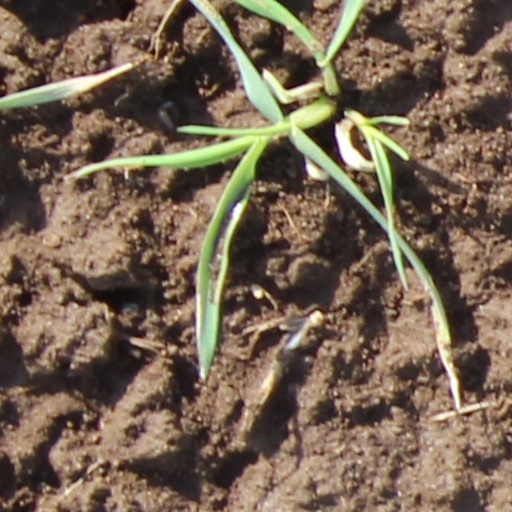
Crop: wheat